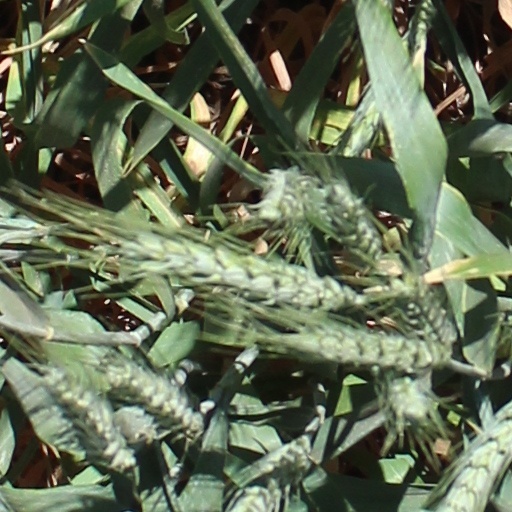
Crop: wheat